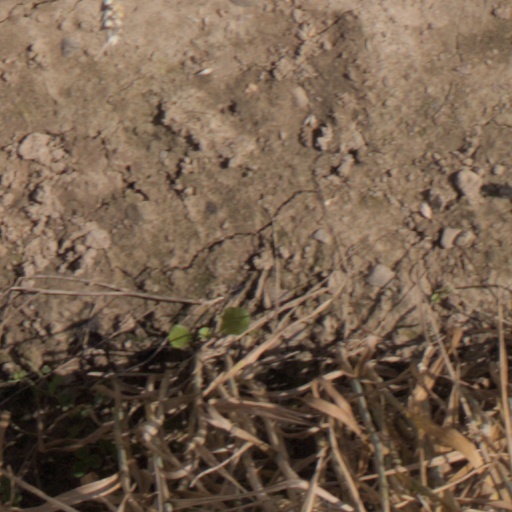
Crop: wheat